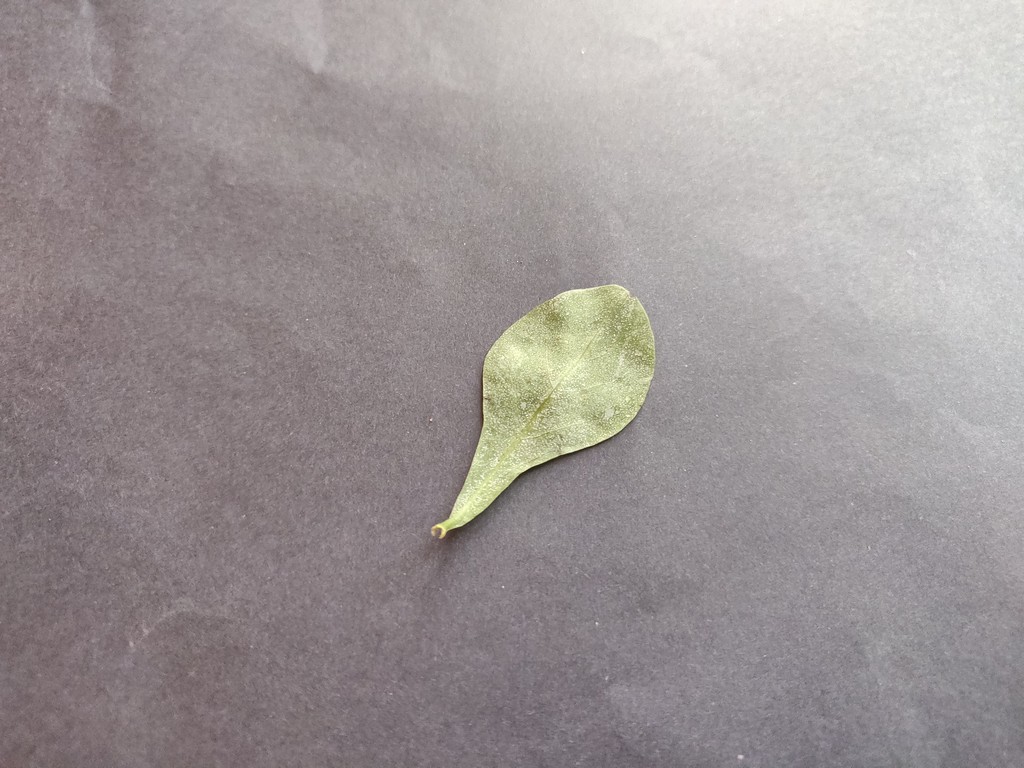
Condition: Unhealthy
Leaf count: single
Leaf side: back